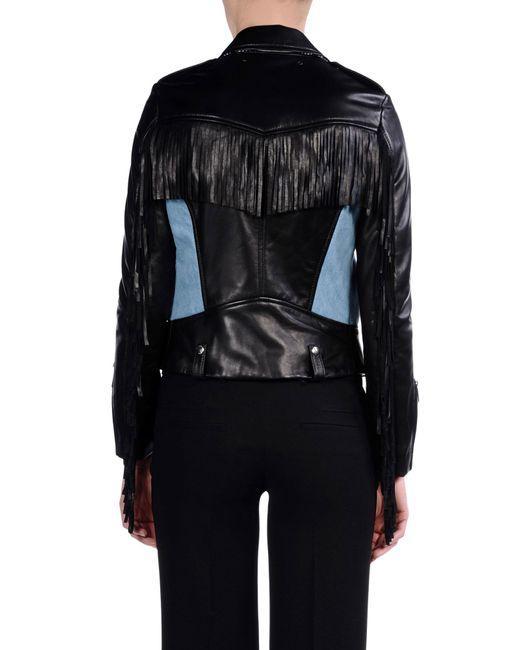
damen Western Cowboy Lederjacke, schwarz mit blauen Akzenten, mit Fransenarbeit